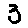
Label: 3